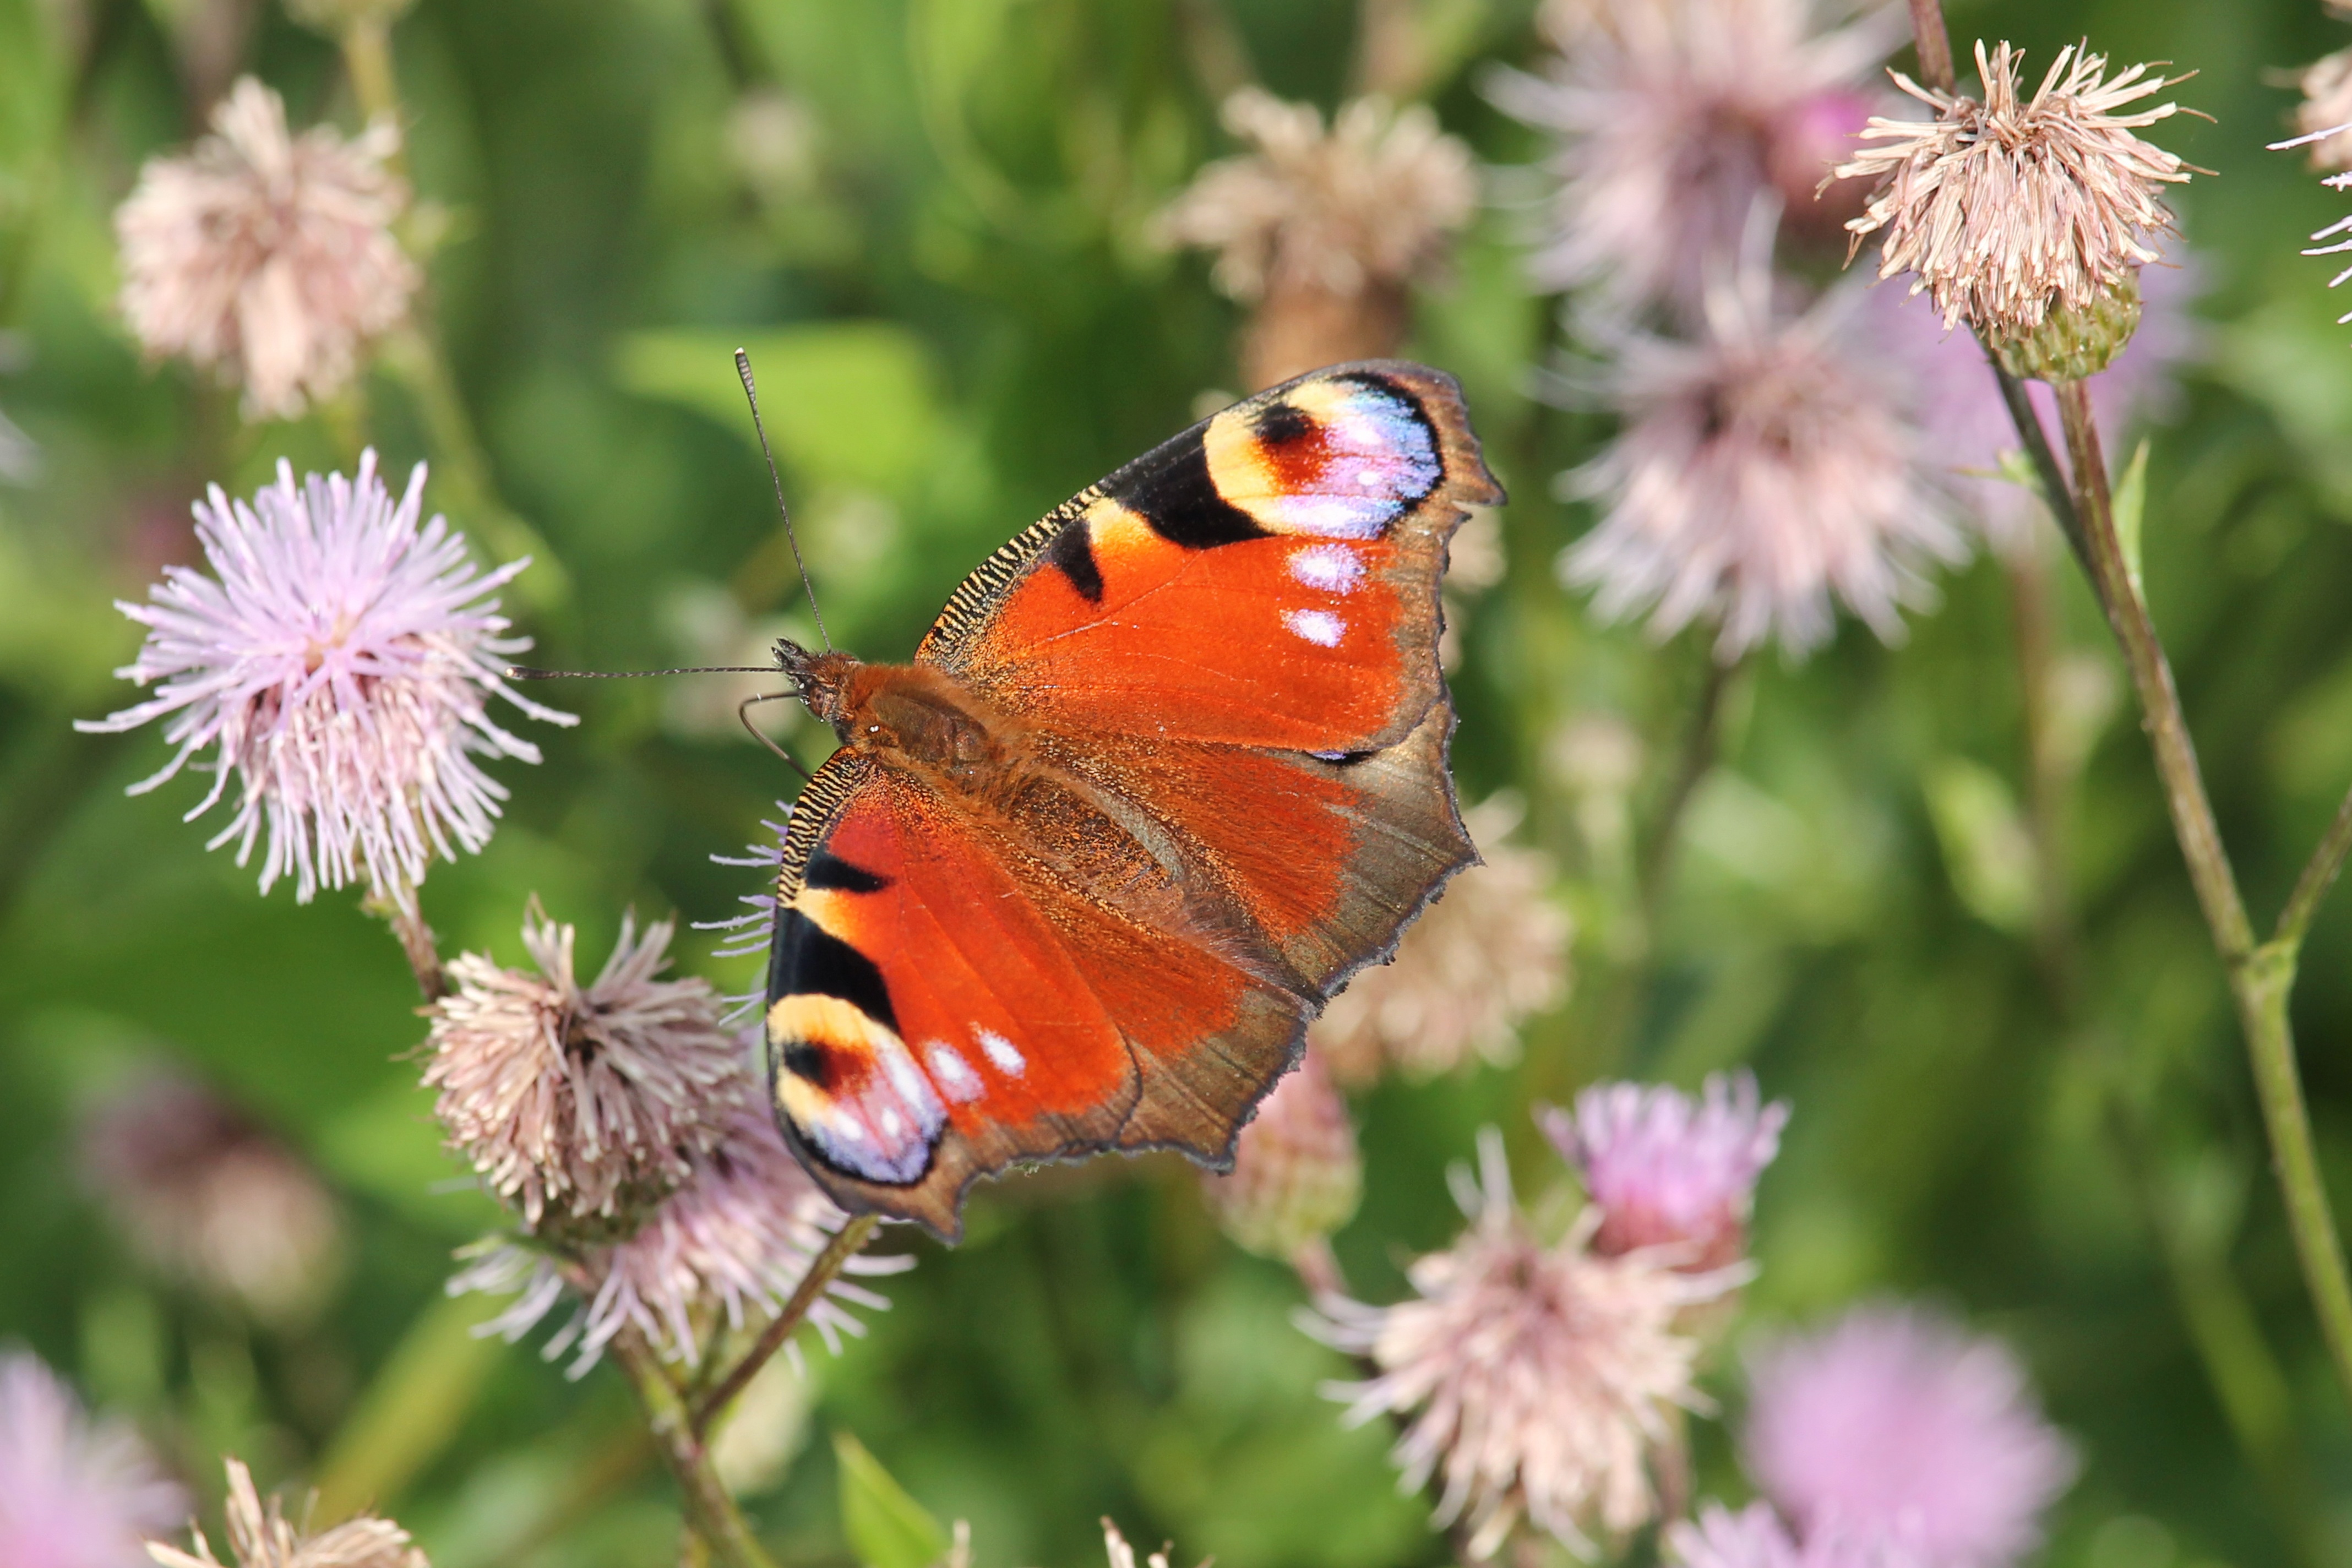
nature, flower, wildlife, insect, botany, butterfly, flora, fauna, invertebrate, wildflower, flowers, monarch butterfly, nectar, macro photography, peacock butterfly, thistle flowers, moths and butterflies